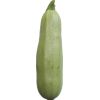
Label: Zucchini 1